Rick Volk

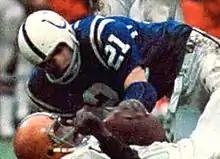
Rick Volk during his time with the Baltimore Colts.

Volk played as a free safety for twelve seasons in the NFL. He was selected four times as an NFL All-Pro (1968–1971) and played three times in the Pro Bowl (1967, 1969, 1971). Volk also played in the Super Bowl twice for the Baltimore Colts as a member of the Super Bowl III team and the Super Bowl V winning team.